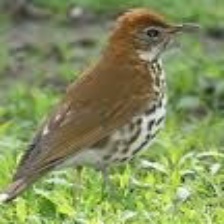
Species: WOOD THRUSH
Scientific name: HYLOCICHLA MUSTELINA